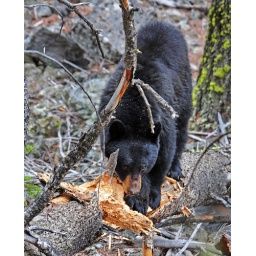
Mama black bear eating insects out of the dead tree (this is the same bear that's in the tree)